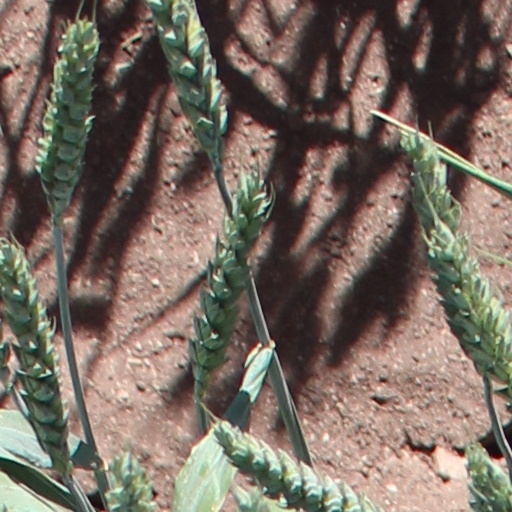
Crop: wheat